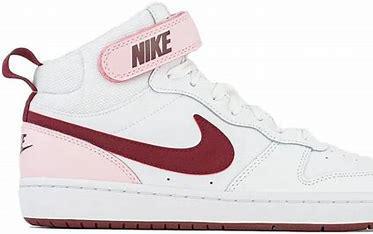
Brand: Nike
Model: Court Borough Mid 2